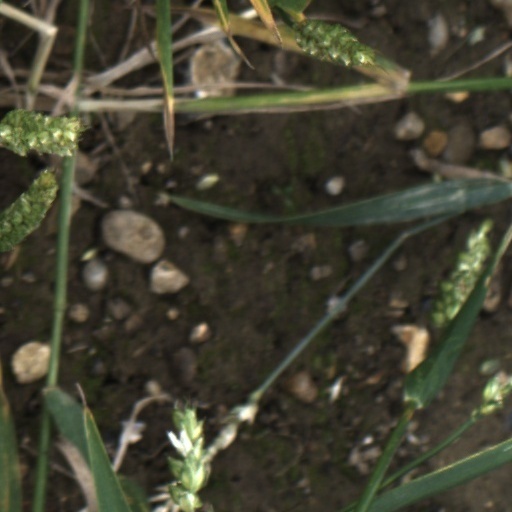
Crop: wheat